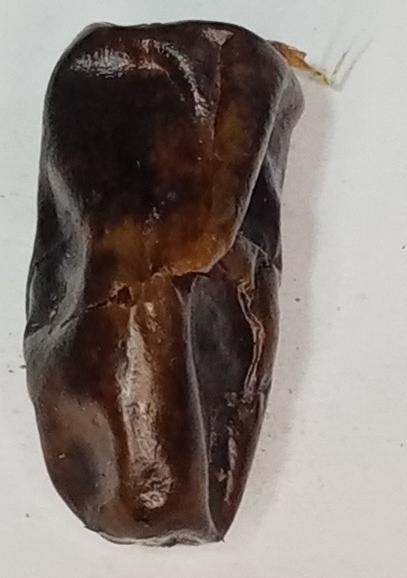
Variety: gajar
Size: small
Grade: grade-1